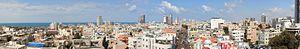
Tel Aviv-Jaffa ou Tel-Aviv-Jaffa, souvent désignée simplement sous le nom de Tel Aviv ou Tel-Aviv, est une ville située sur la côte méditerranéenne au cœur de la métropole du Gush Dan en Israël. La ville moderne de Tel Aviv a été fondée en 1909 à l'époque ottomane dans les faubourgs de Jaffa, ville portuaire avec laquelle elle a fusionné en 1950.